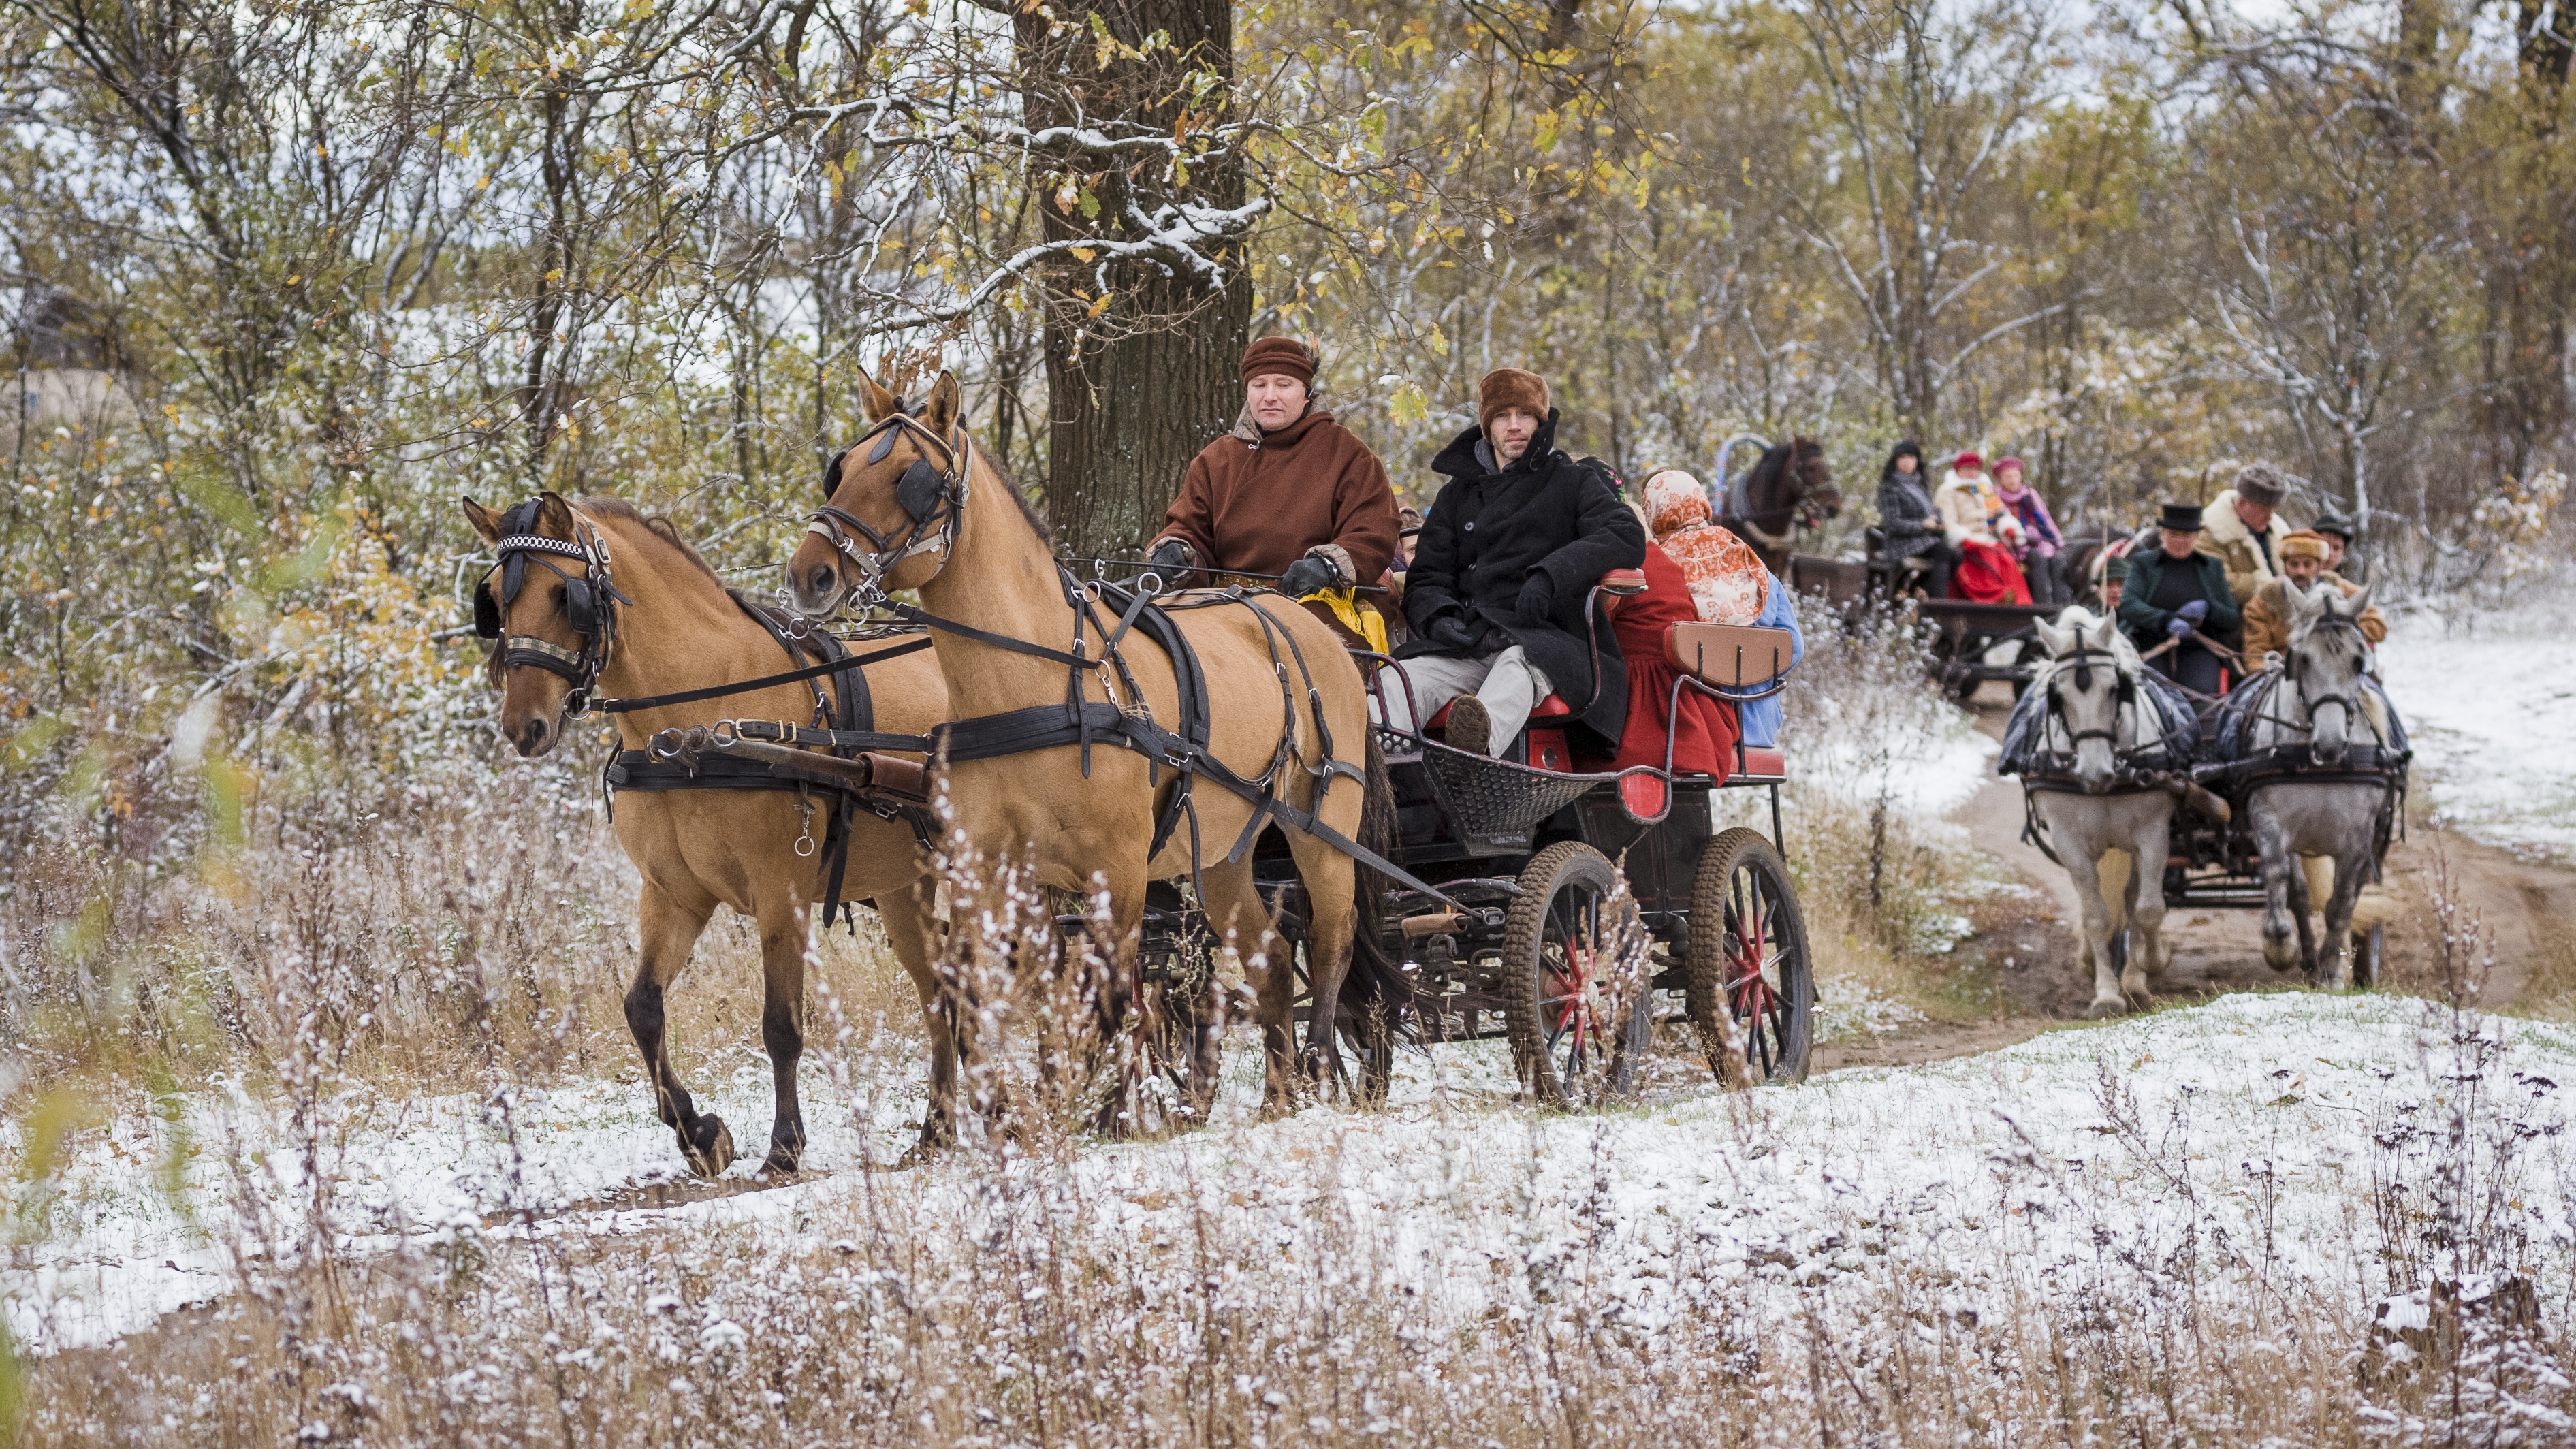
forest, snow, cold, winter, people, herd, vehicle, ranch, ride, culture, carriage, russia, tradition, mule, pack animal, trail riding, horse like mammal, animal sports, horse and buggy